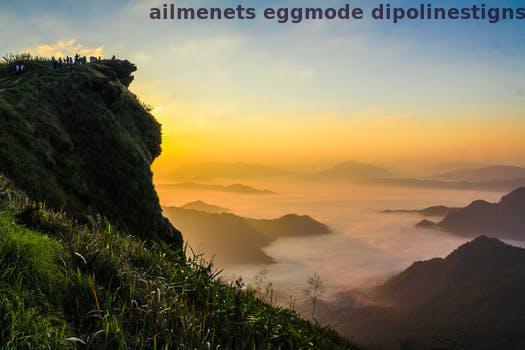
Label: Watermark